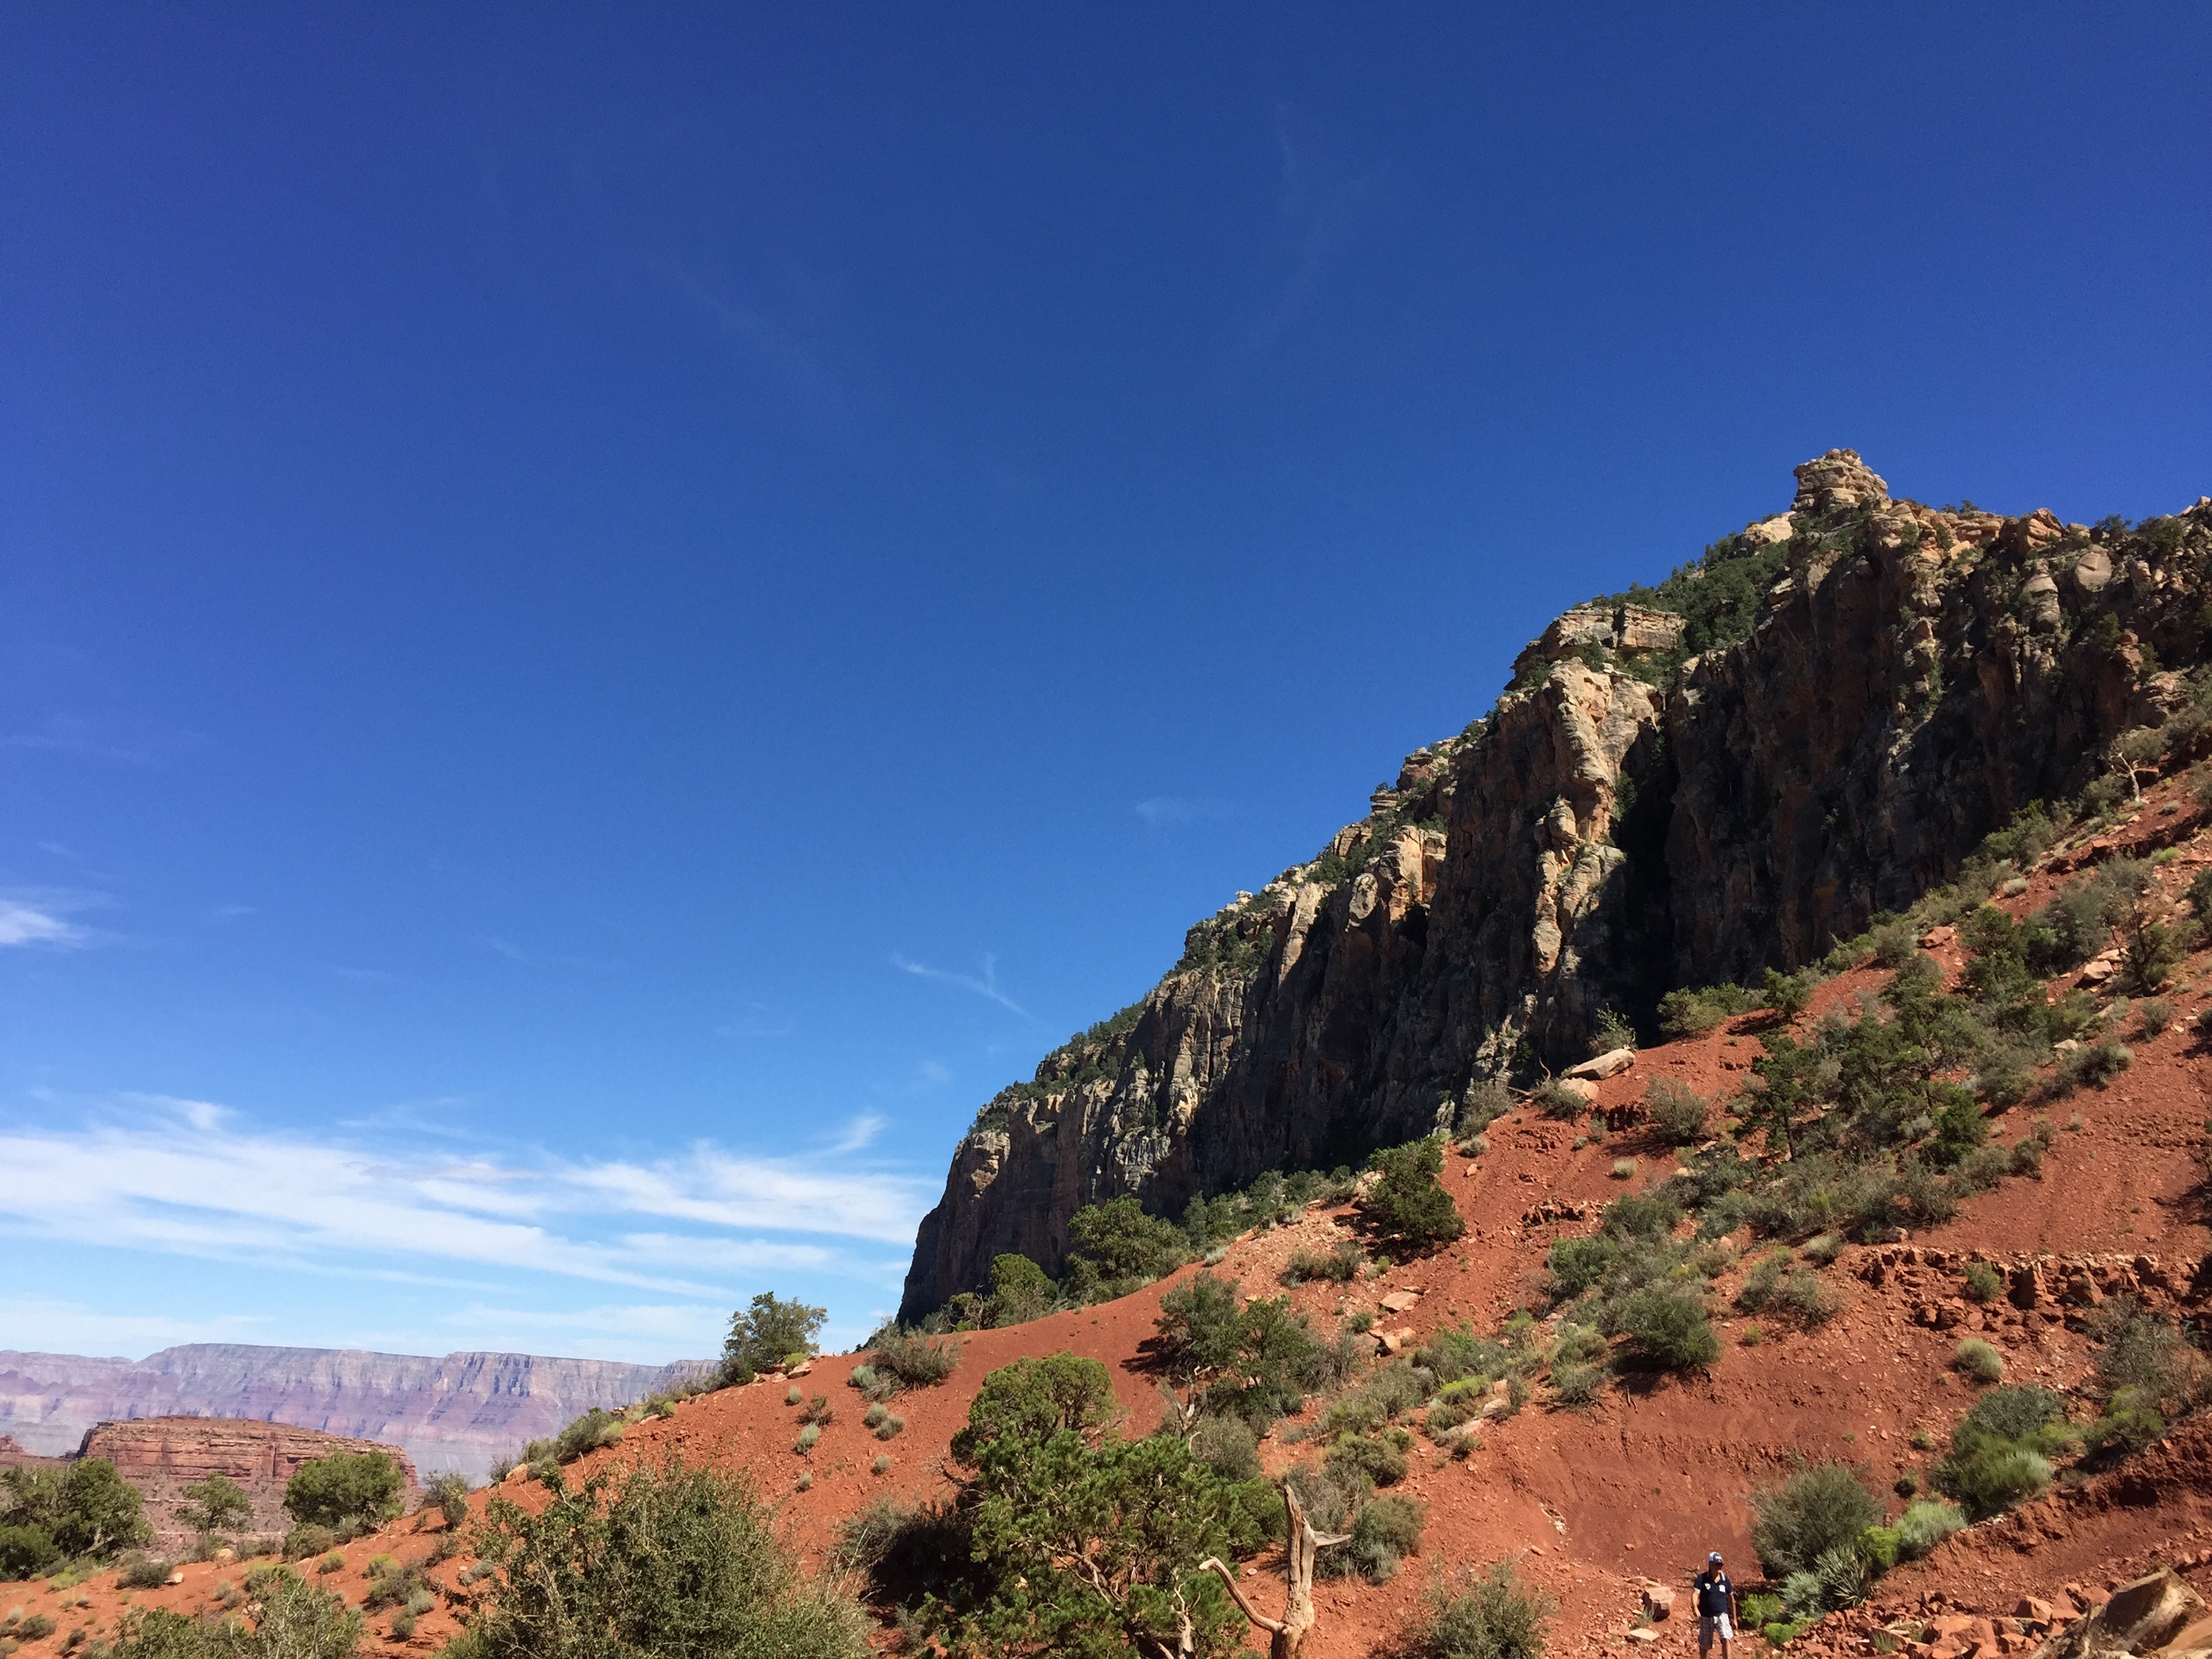
landscape, nature, rock, wilderness, mountain, hill, adventure, view, valley, mountain range, panorama, usa, america, gorge, canyon, grand canyon, ledge, terrain, national park, ridge, places of interest, mountains, deep, plateau, huge, ecosystem, landform, sand stone, nature park, grand canyon national park, colorado river, canyon state, geographical feature, mountainous landforms